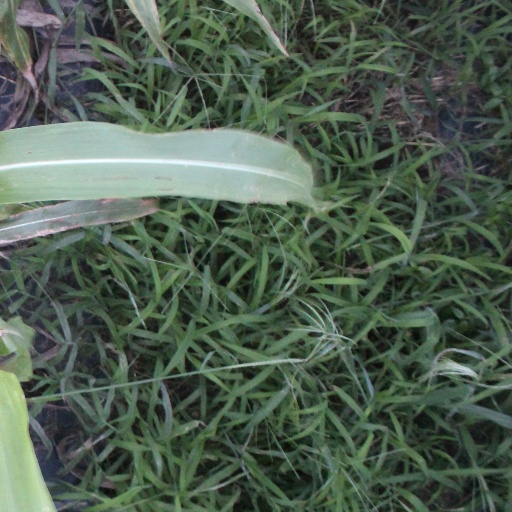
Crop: sorghum